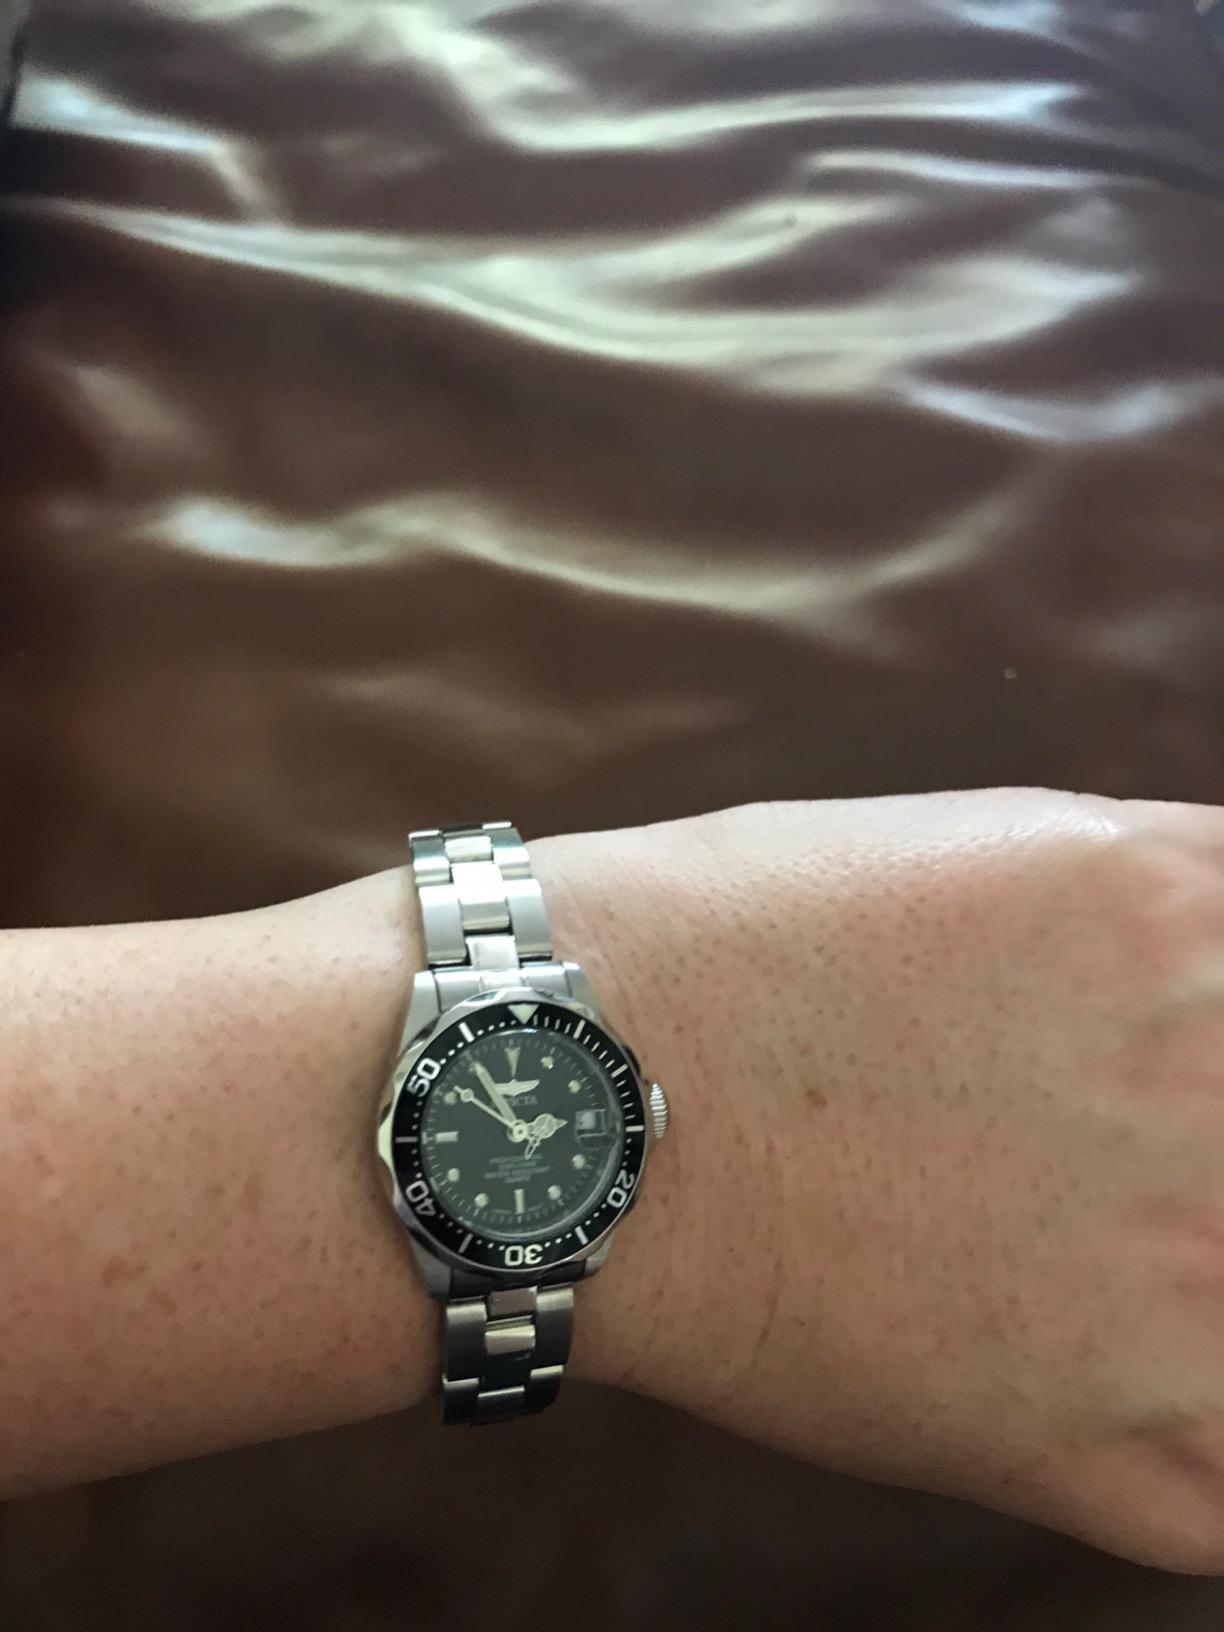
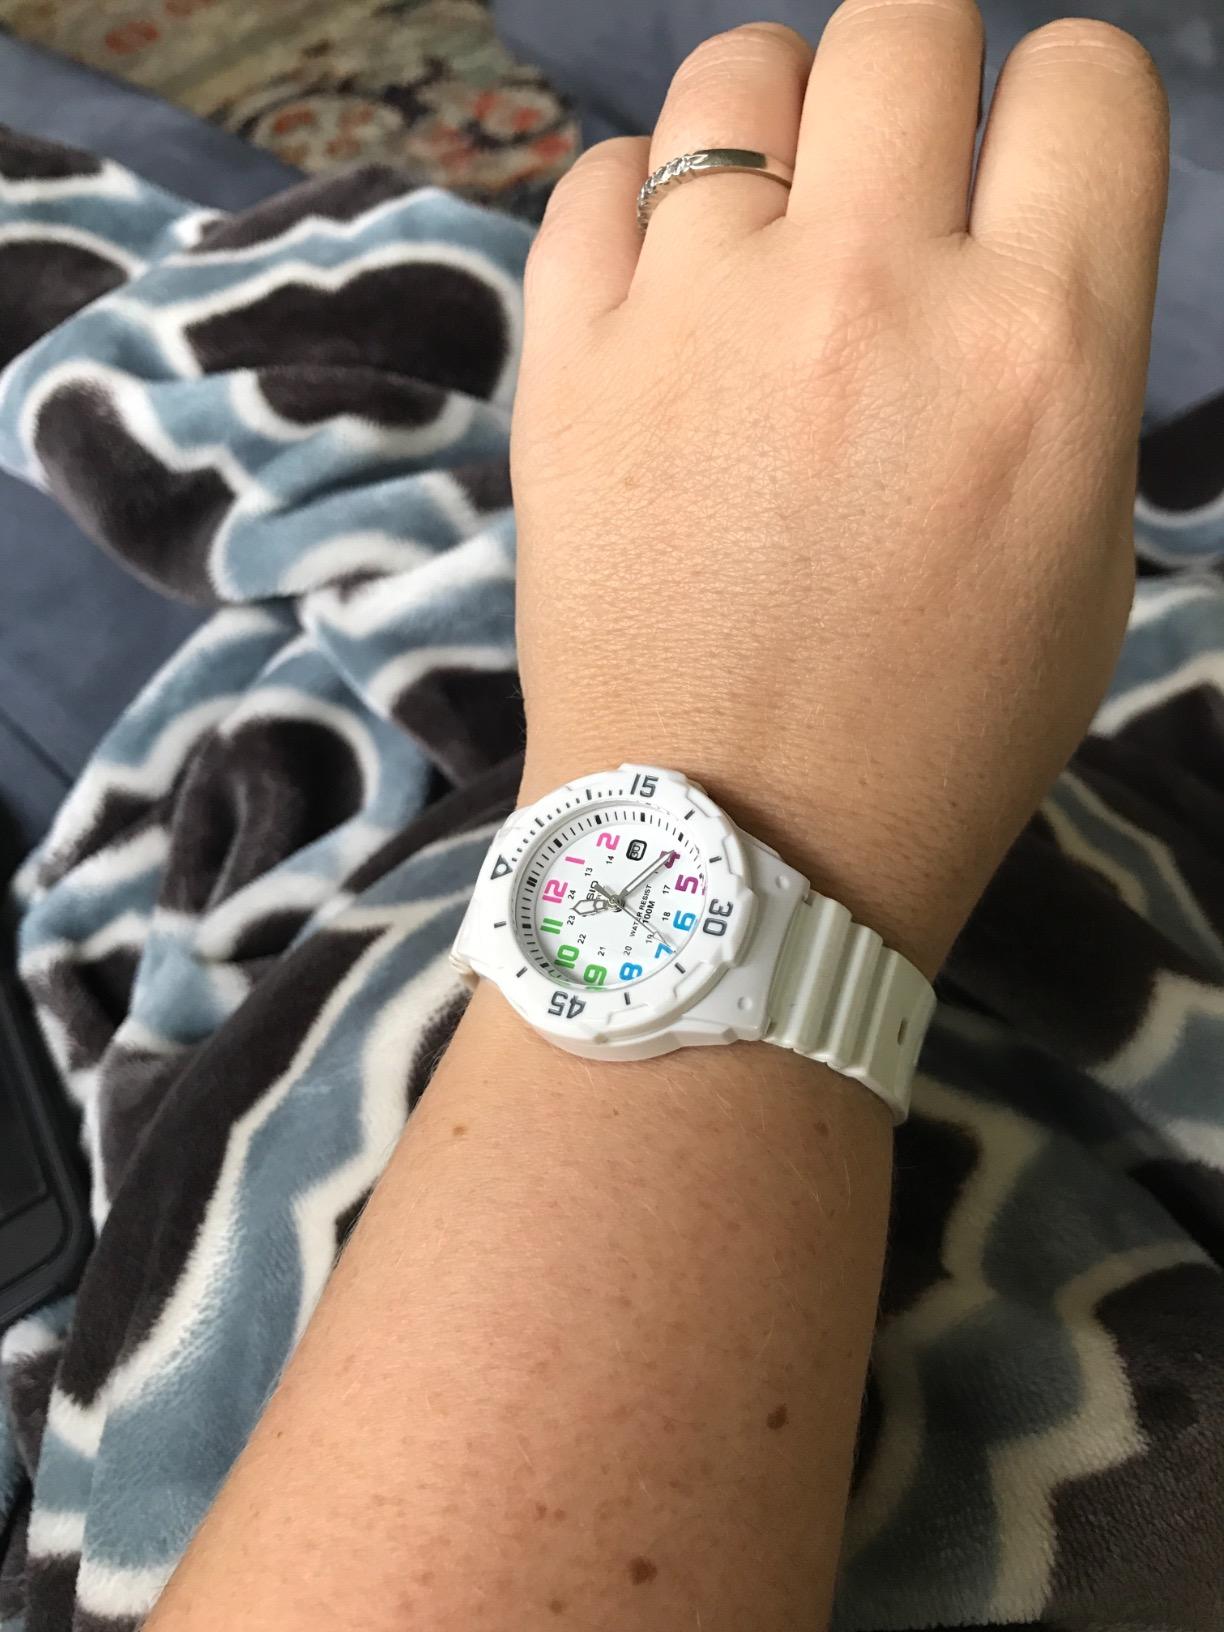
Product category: accessories_watch
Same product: no